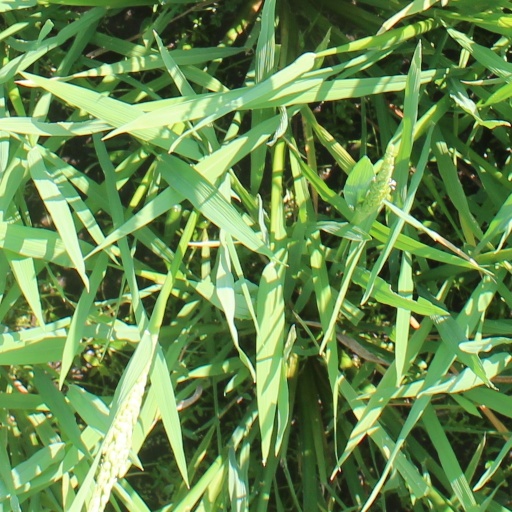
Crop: rice